Momoland

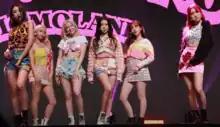
The group in year 2020

On June 11, 2020, "Starry Night", a non-promoted "special" EP was released, with the lead single of the same name.